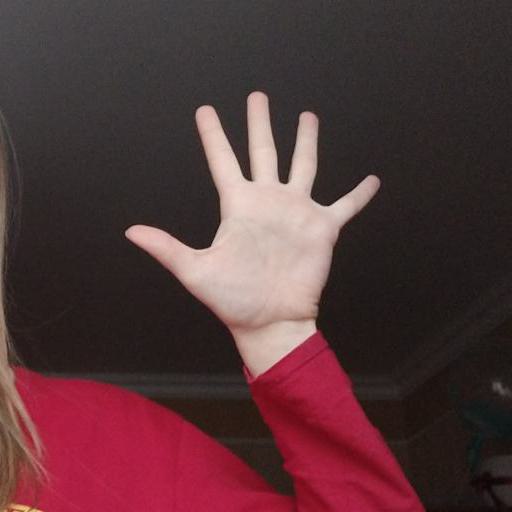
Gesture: palm